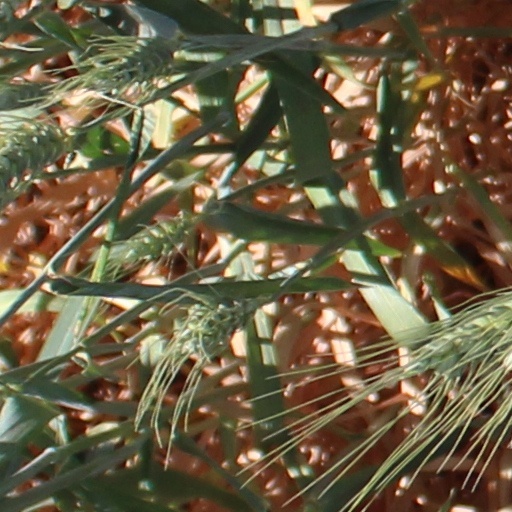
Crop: wheat